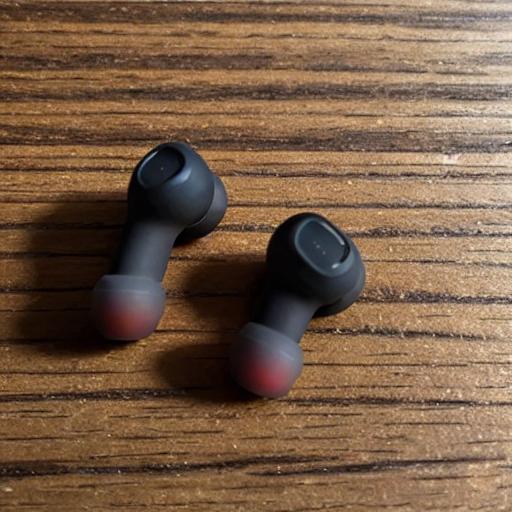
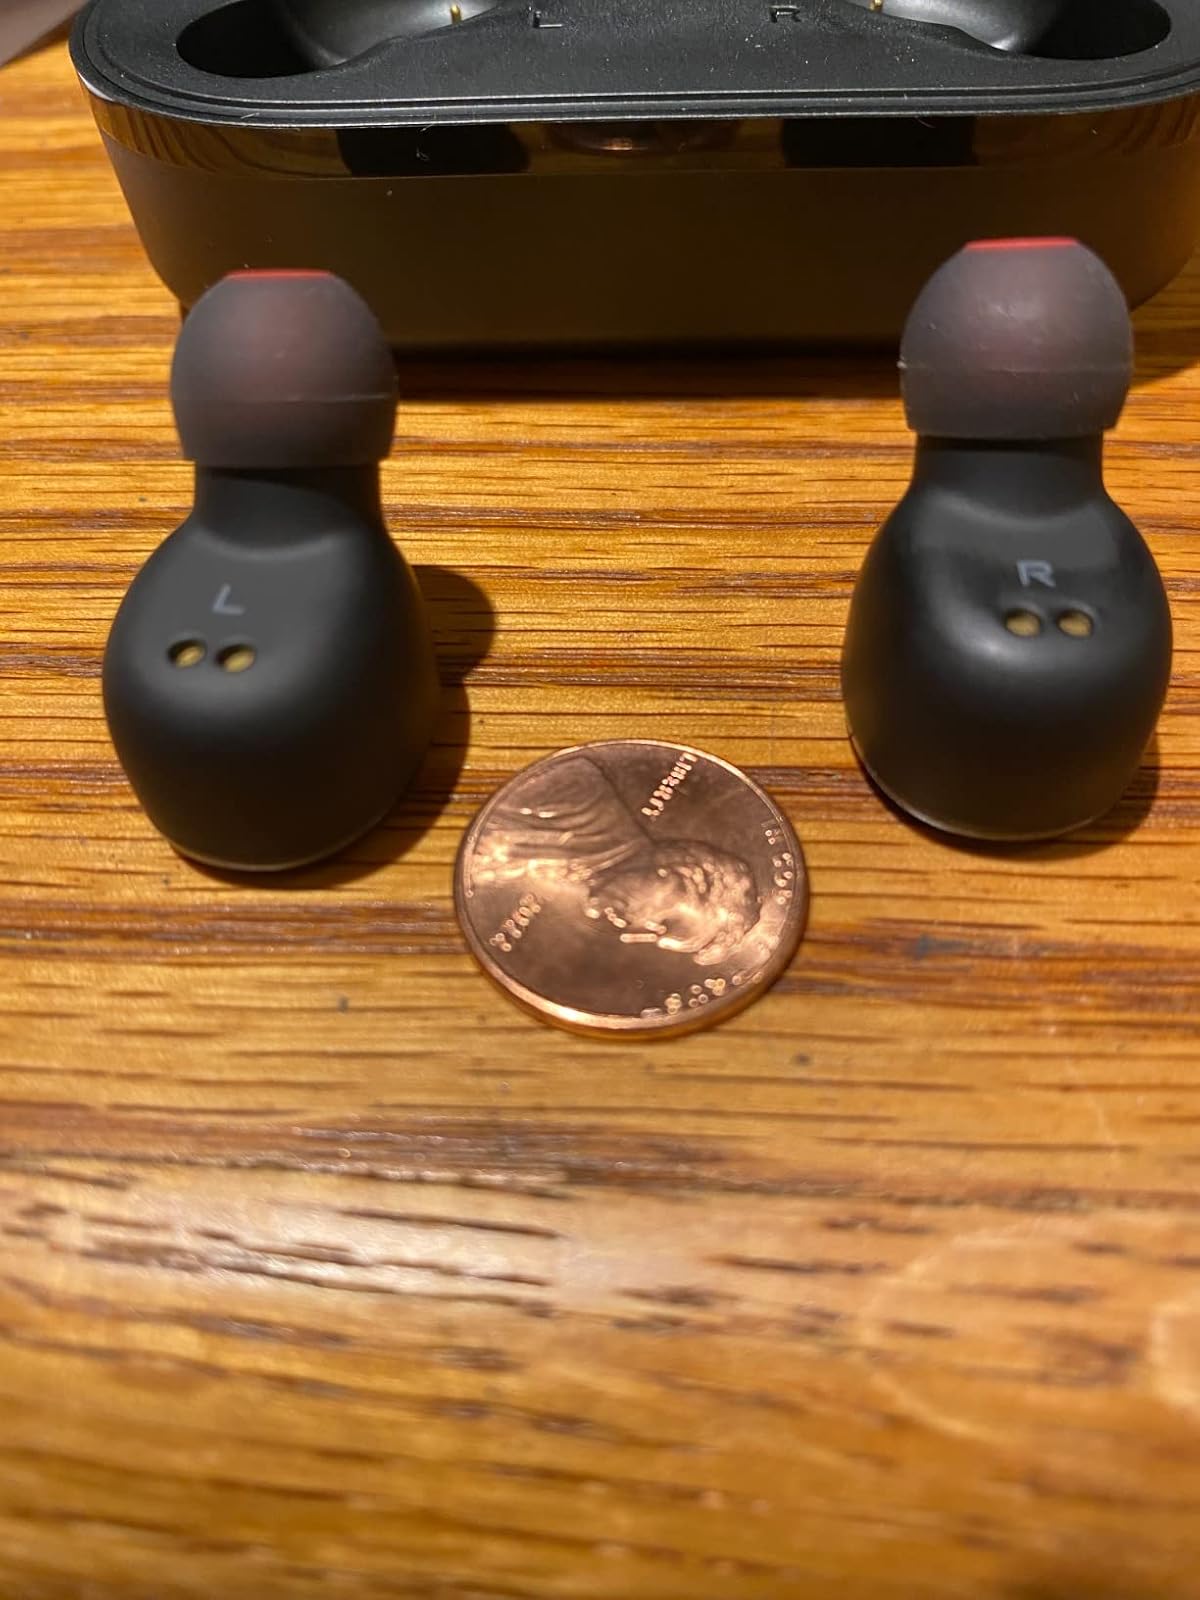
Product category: earbuds
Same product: no